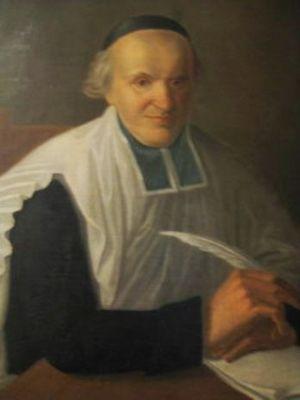
Jacques-André Émery (1732-1811)
Jacques-André Émery est un prêtre catholique français qui fut supérieur général des sulpiciens. Il fut incarcéré pendant la Révolution française, puis s'efforça de réconcilier l'Église et l'État.